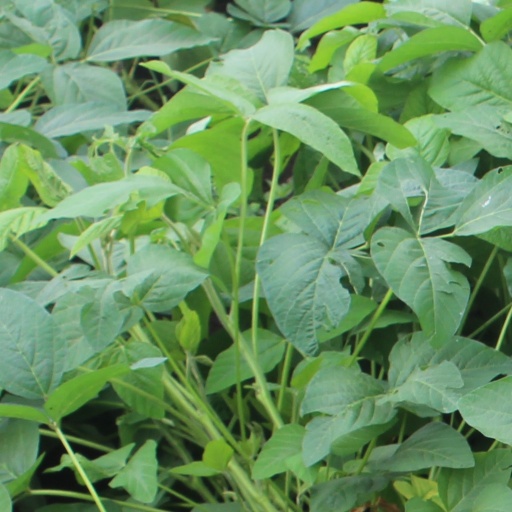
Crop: soybean